Berwind-White Mine 40 Historic District

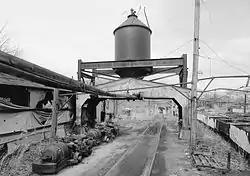
Sand tank at Eureka No. 40, March 1988

Berwind-White Mine 40 Historic District is a national historic district located at Richland Township and Scalp Level in Cambria County, Pennsylvania. The district includes 121 contributing buildings, 2 contributing sites, and 4 contributing structures. The district consists of a mine site and patch community associated with the Berwind-White Coal Mining Company's Eureka Mine No. 40, and developed between 1905 and the 1941. Notable buildings include over 100 two-story, frame miners' double housing, power house (c. 1906, 1929), drift openings, cleaning plant, motor barn (c. 1905, 1940s, 1970s), fan house, sand tank (c. 1928), railroad repair car shop (c. 1925-1930), and wash house (c. 1923, 1930, 1957).